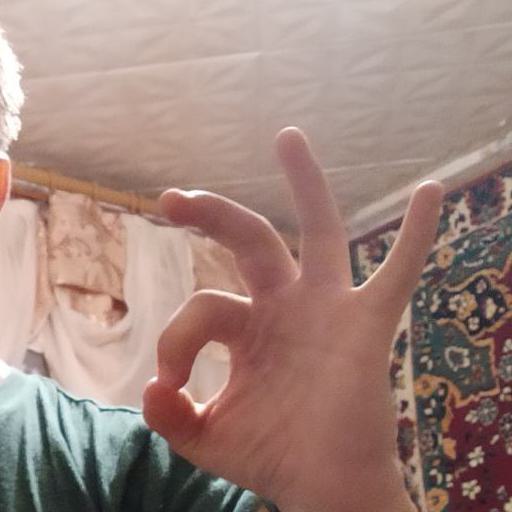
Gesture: ok